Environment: real
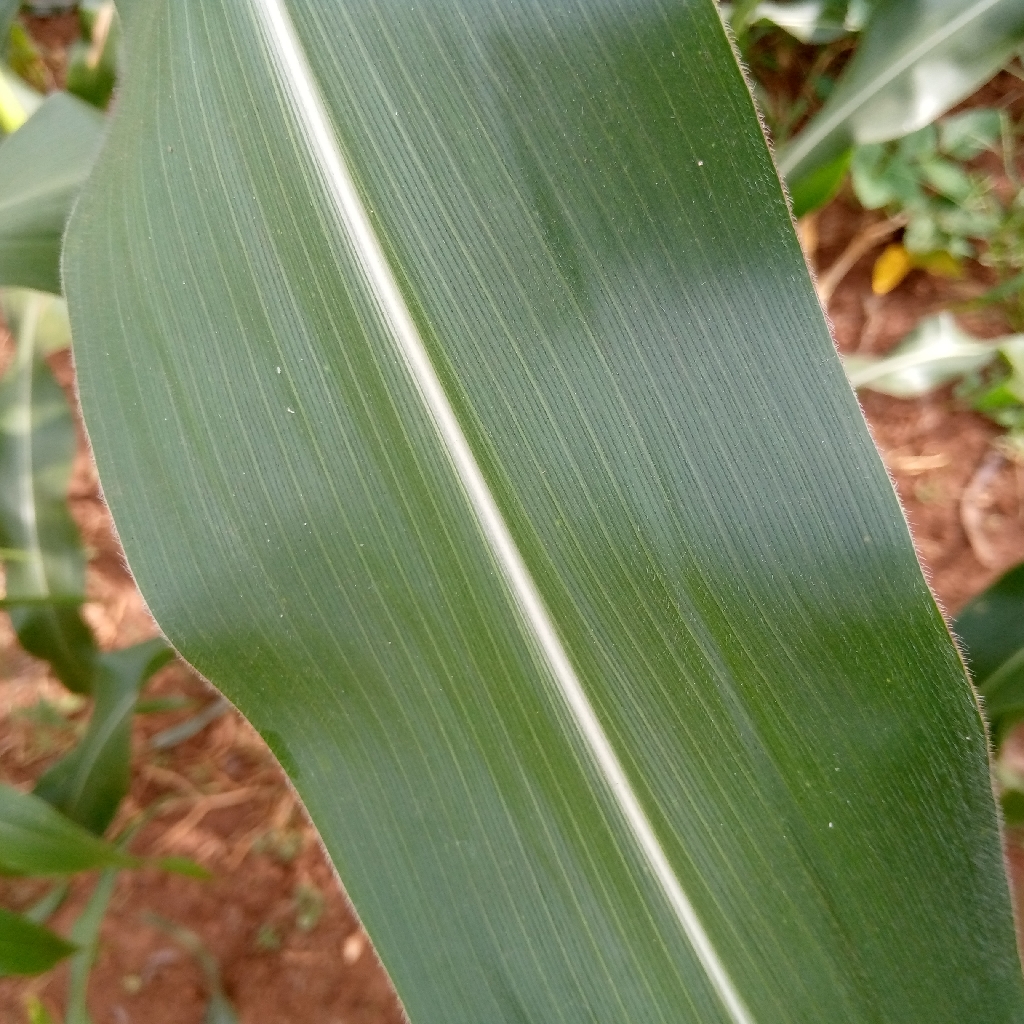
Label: healthy